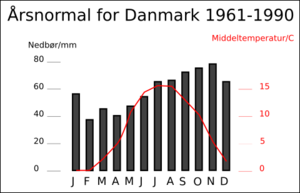
Hydrotermfigur
En hydrotermfigur for danmark
Hydrotermfigur baseret på DMIs årsnormal for Danmark i perioden 1961 til 1990. Oprindeligt format SVG (Scalable Vector Graphics) er tilgængelig ved henvendelse til uploader.
En hydrotermfigur er et diagram der viser mængden af nedbør og den gennemsnitlige temperatur for årets måneder for et givent sted på Jorden — typisk med nedbøren vist som søjler, og temperaturen som en graf eller "kurve". Sådanne diagrammer kan give et hurtigt overblik over klimaet det pågældende sted, f.eks. om det er koldt eller varmt, kontinental- eller kystklima, om der er en "regntid" på bestemte tider af året, og flere andre ting.